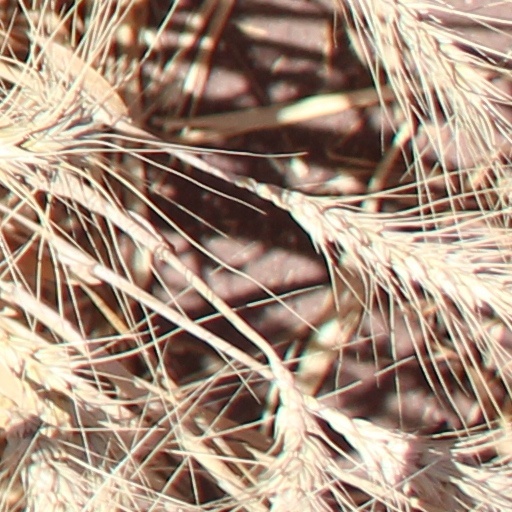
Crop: wheat